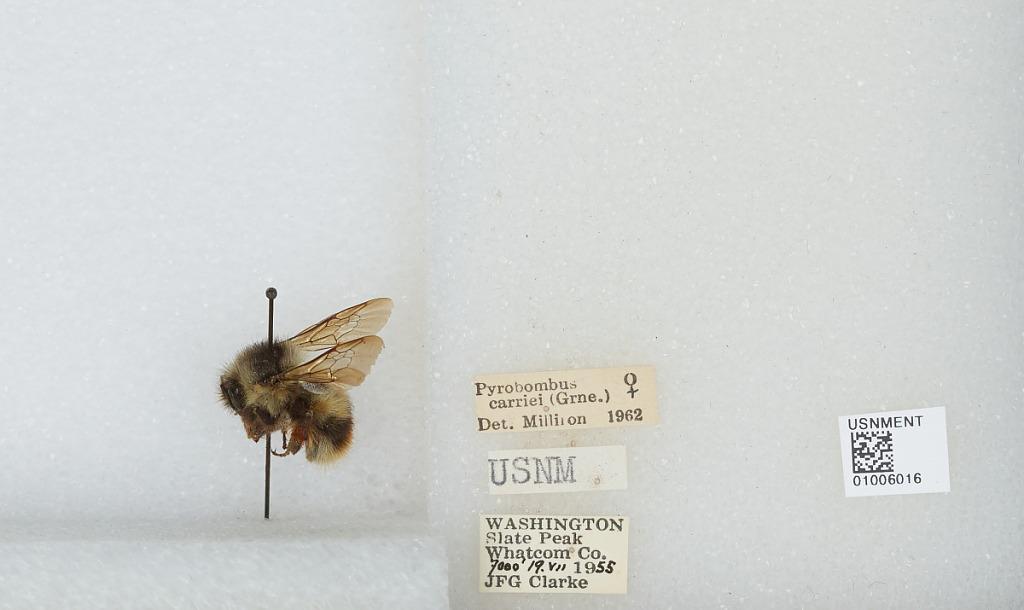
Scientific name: Bombus (Pyrobombus) frigidus Smith
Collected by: J. Clarke
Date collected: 1955-7-19
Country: United States
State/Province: Washington
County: Whatcom
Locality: Slate Peak
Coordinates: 48.7422, -120.68
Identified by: Milliron